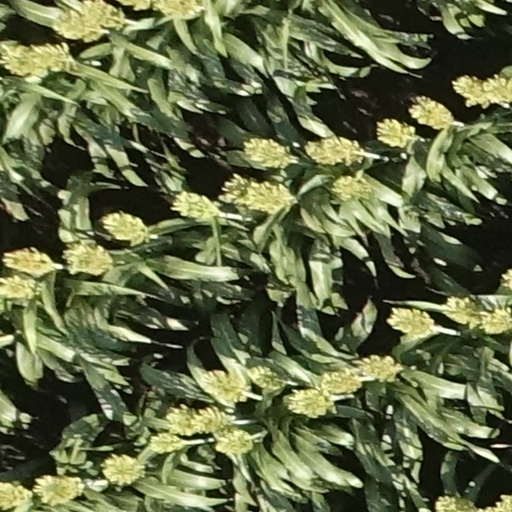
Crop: sorghum